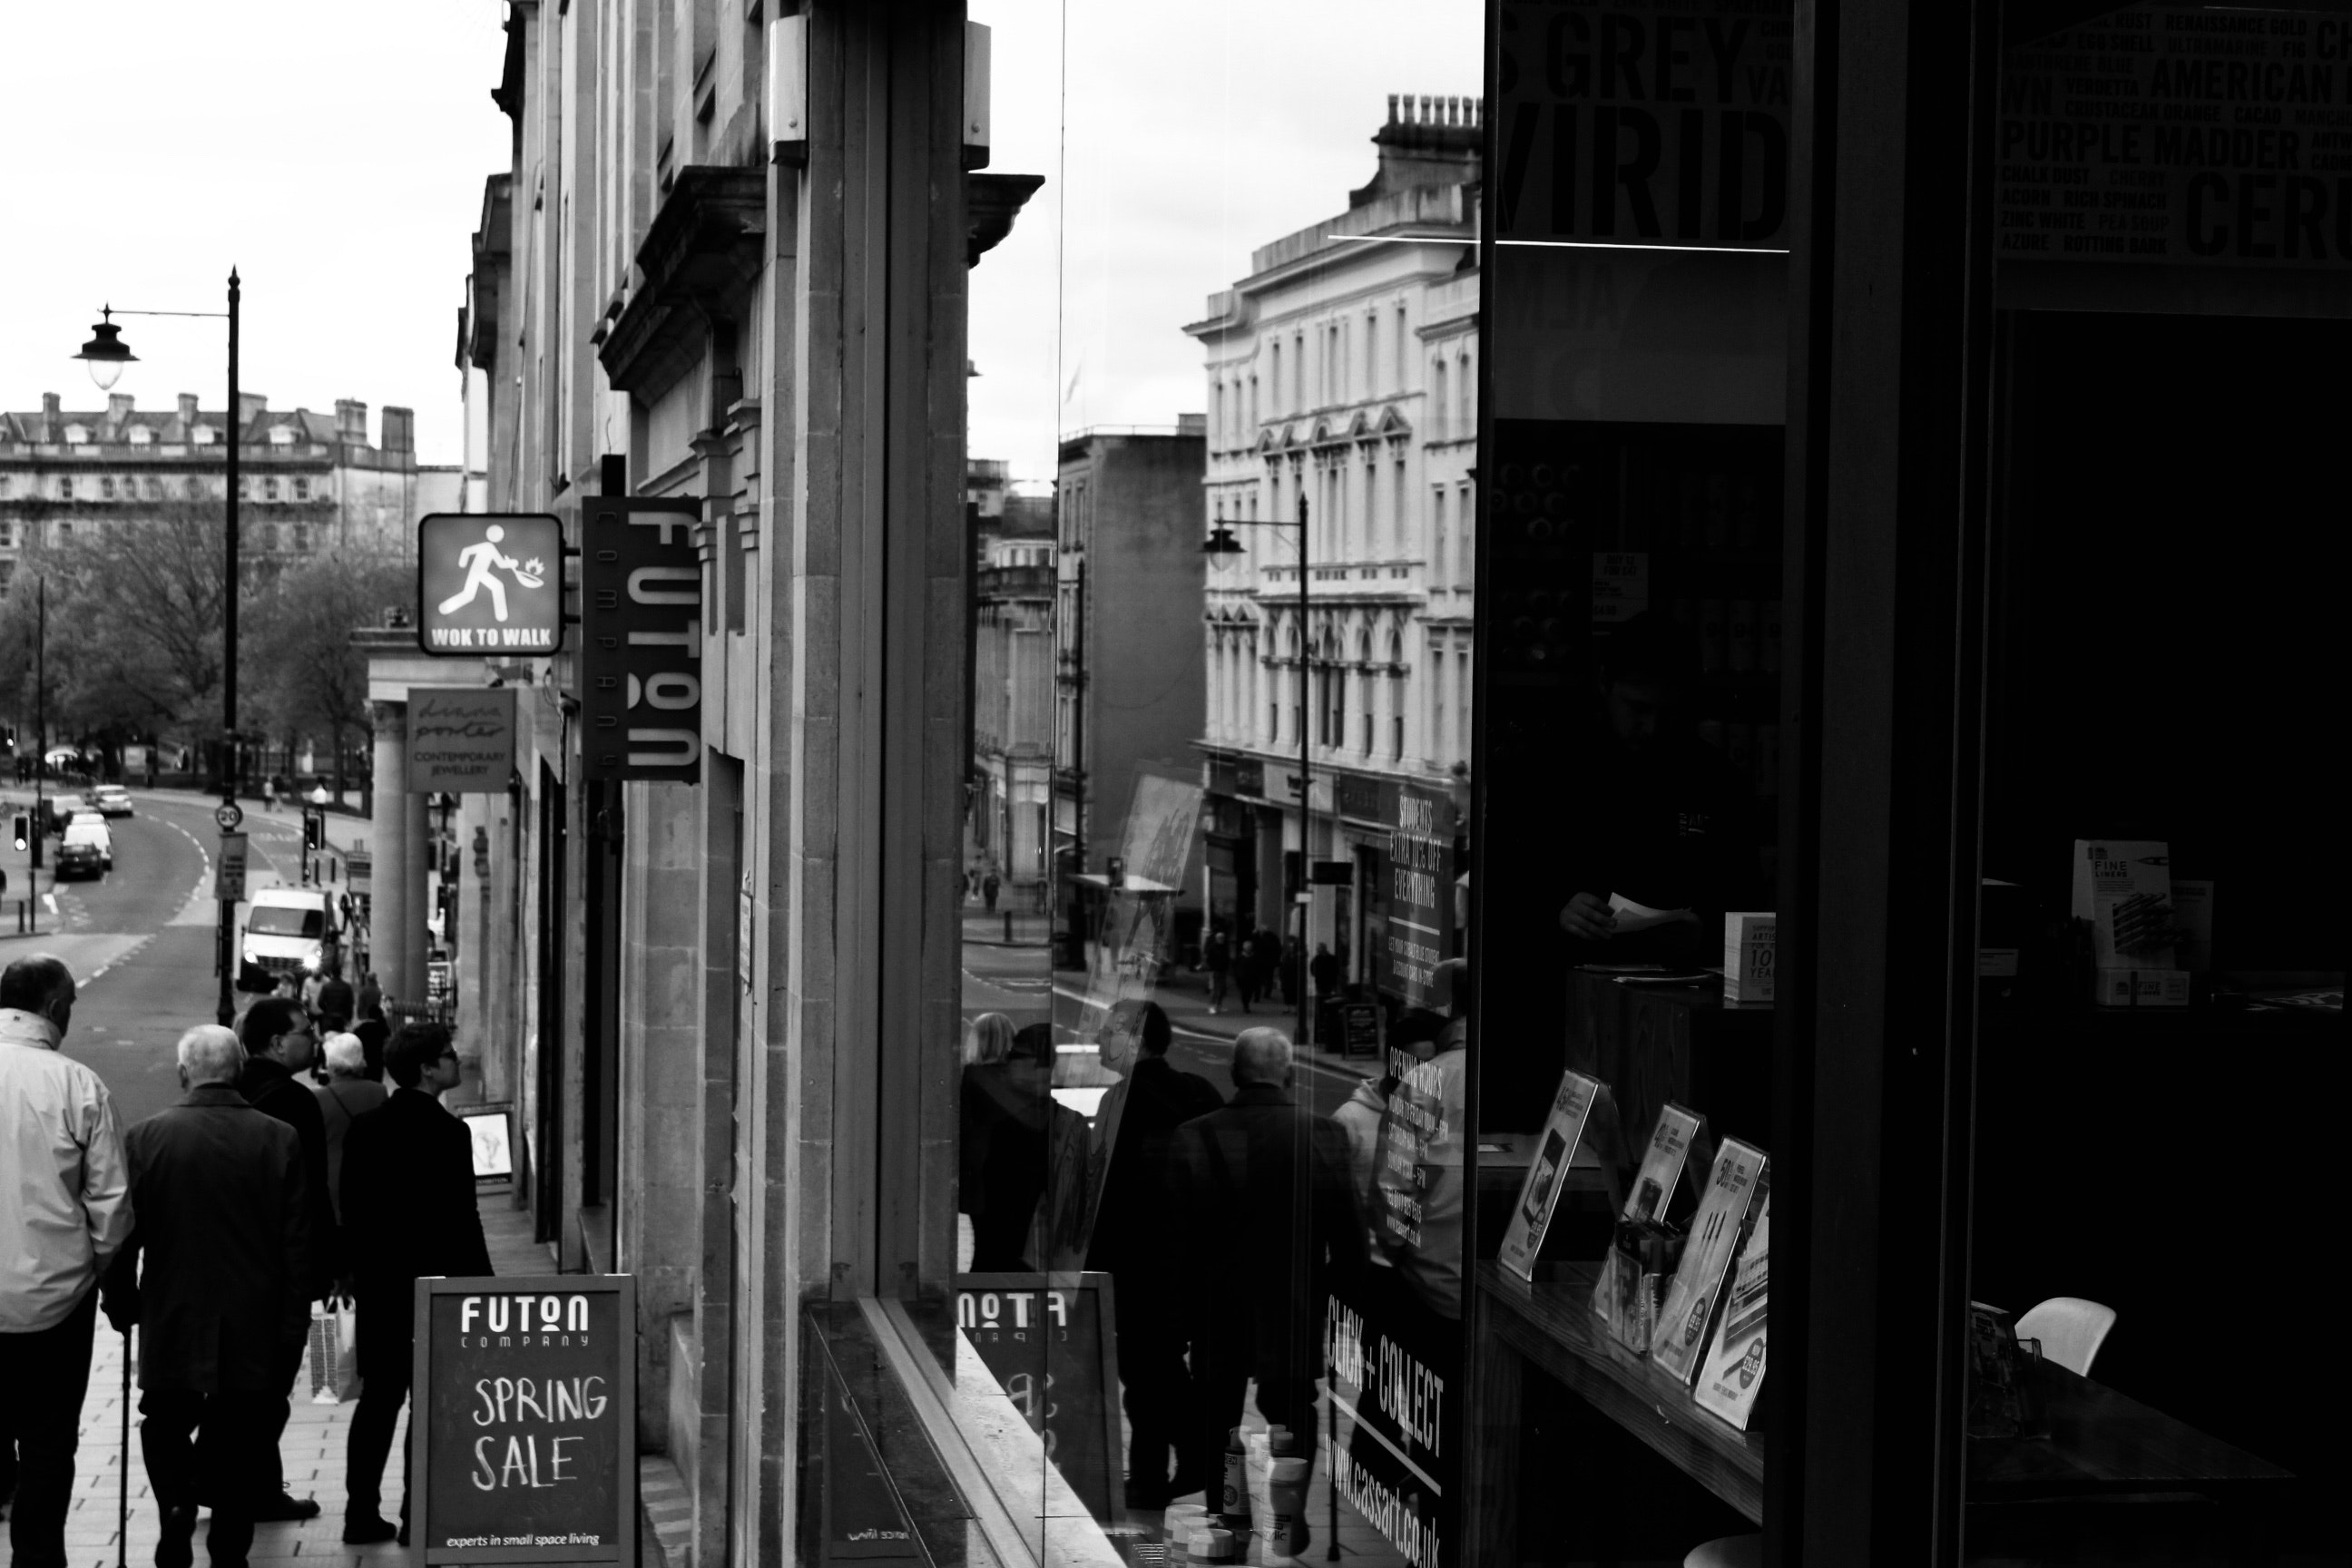
urban area, black, city, black and white, street, infrastructure, metropolitan area, metropolis, road, town, monochrome photography, snapshot, photography, downtown, building, monochrome, pedestrian, window, sky, skyscraper